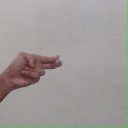
अक्षर: ह